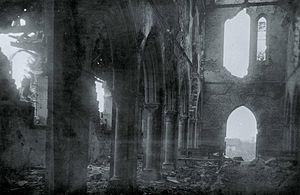
Église de Binarville (Marne, France)
Binarville est une commune française, située dans le département de la Marne en région Grand Est.